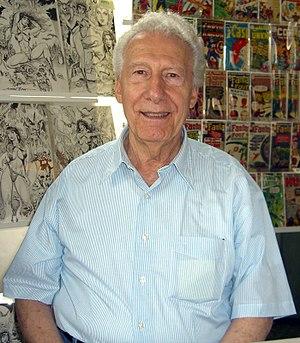
Joe Giella, né le 27 juin 1928, est un dessinateur américain de bande dessinée.